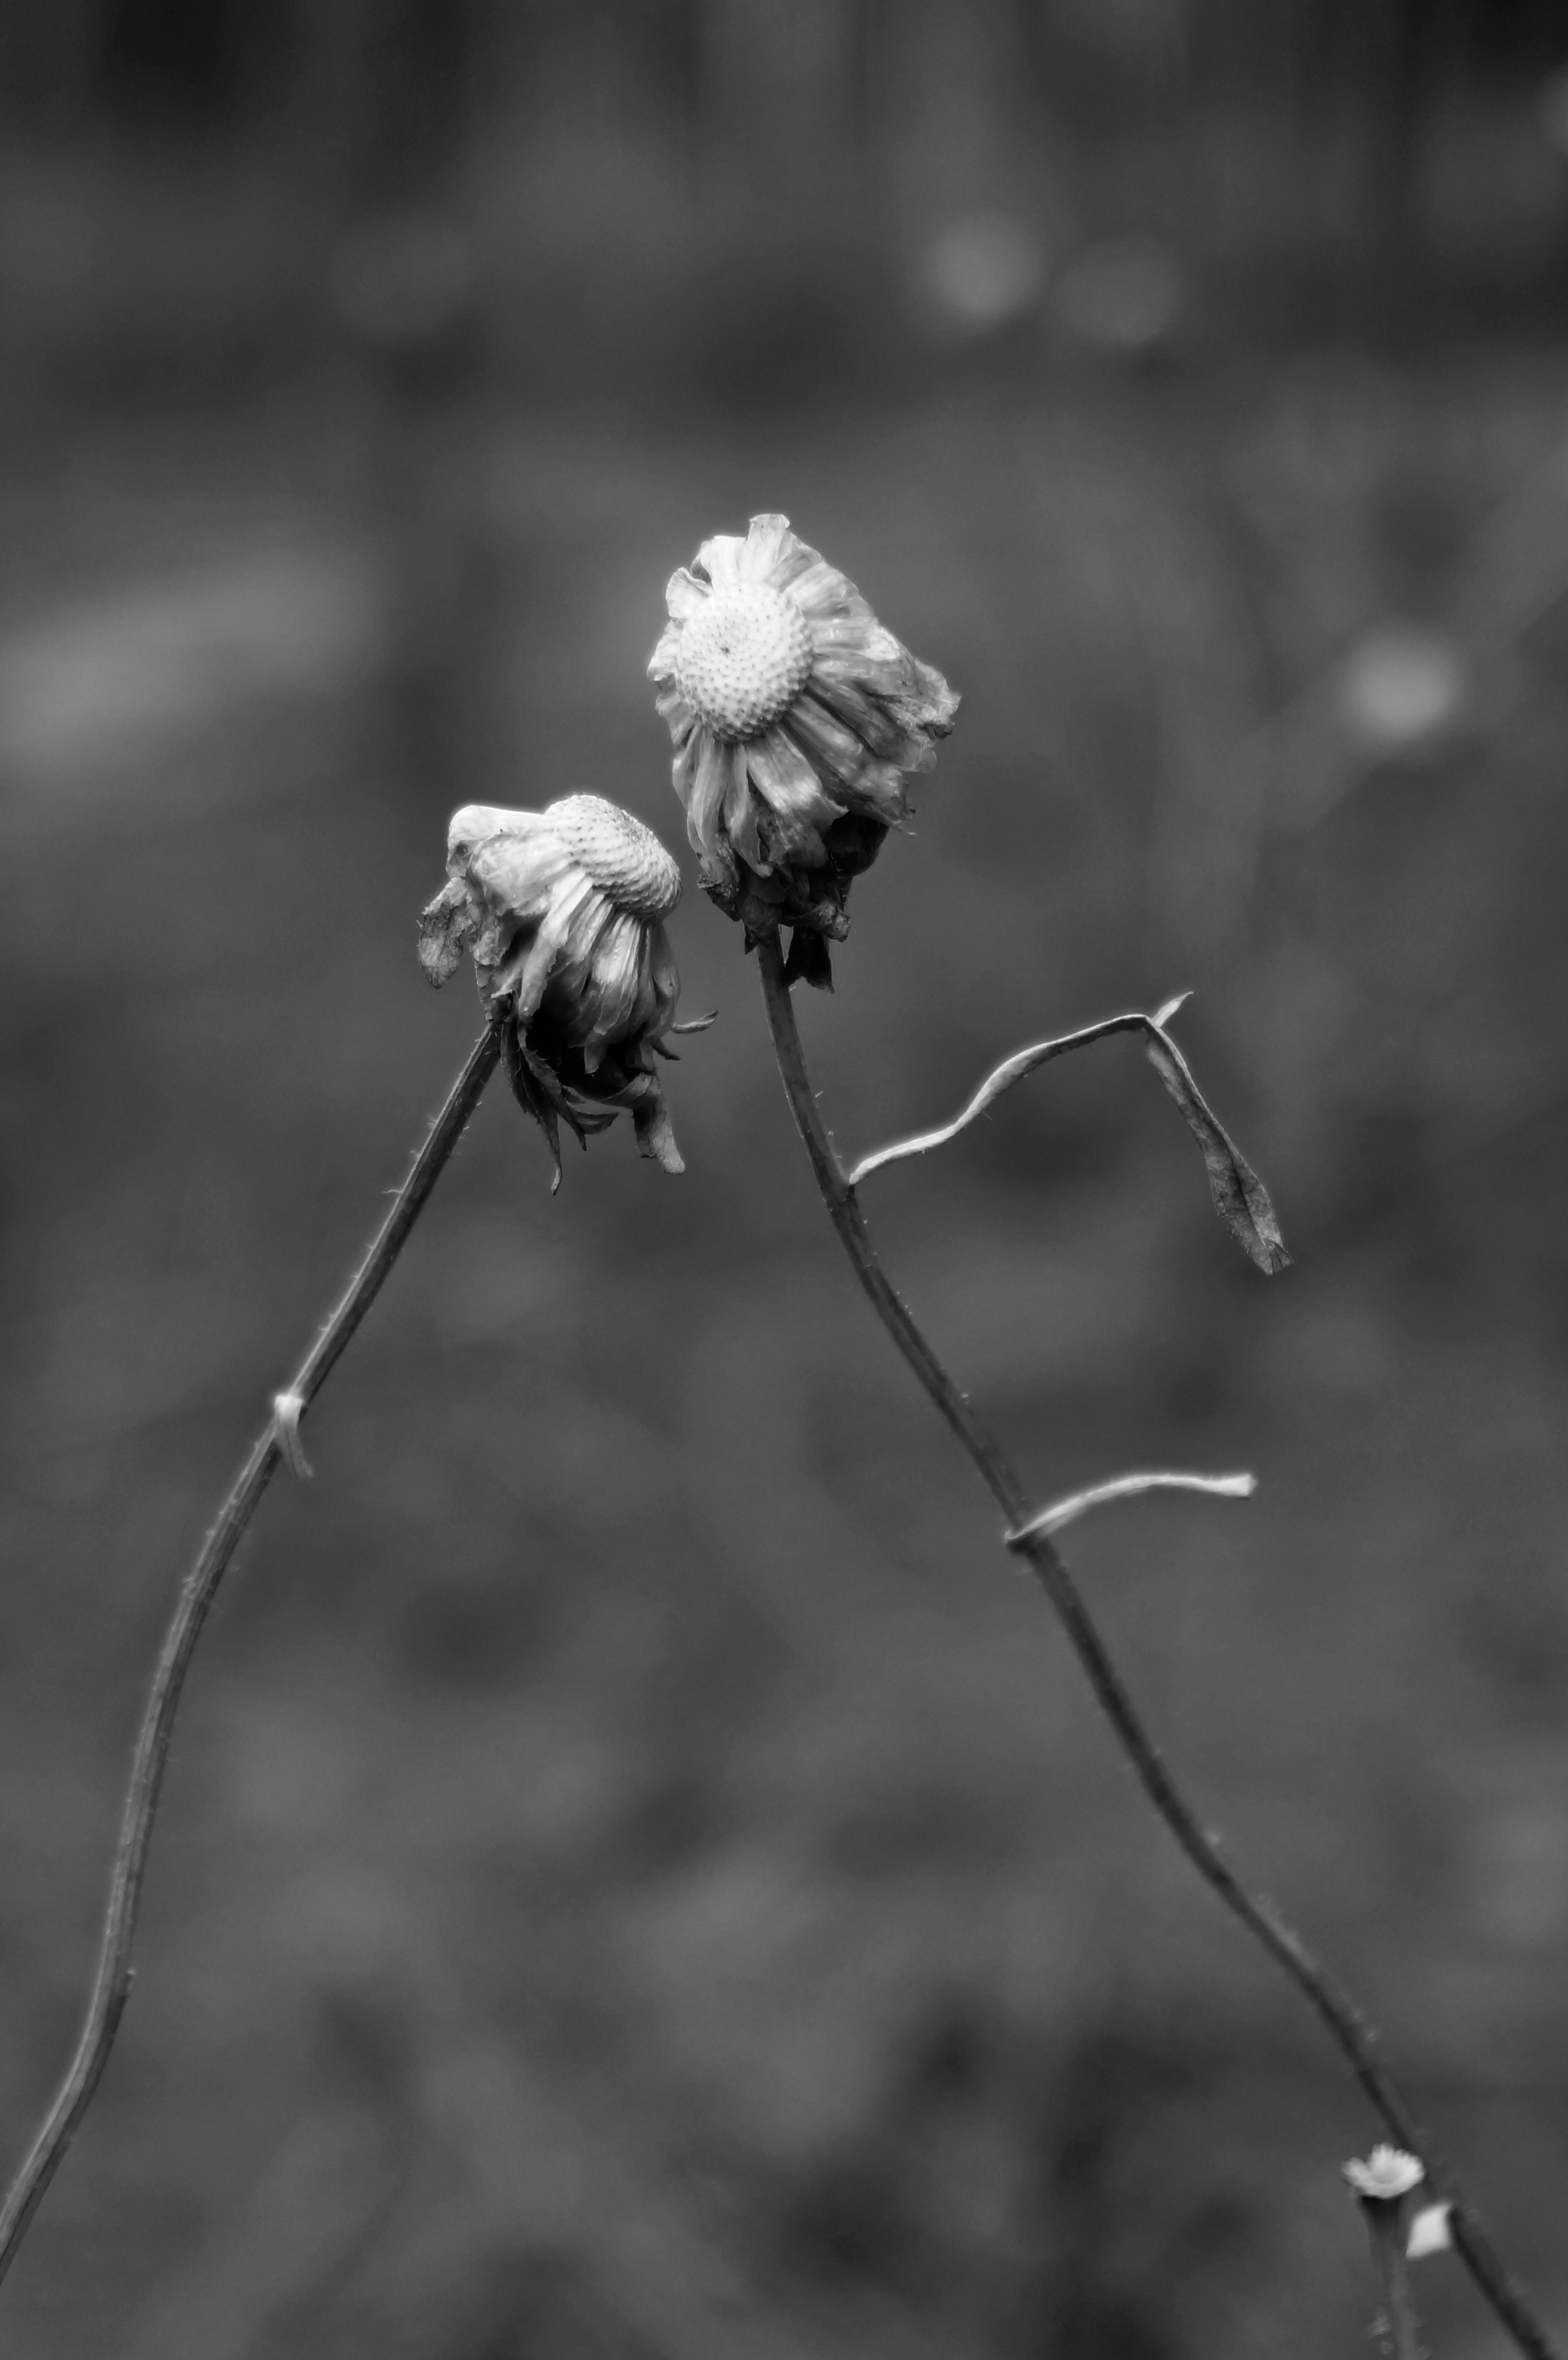
nature, branch, winter, light, black and white, plant, white, photography, leaf, flower, spring, black, monochrome, death, flora, twig, close up, macro photography, wither, monochrome photography, plant stem